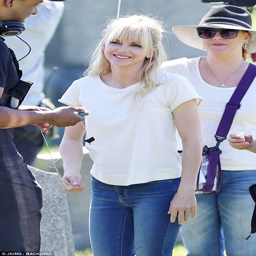
casual look : for her scene , person wore a pair of tight blue jeans with a white t - shirt and then during breaks added a big blue cardigan